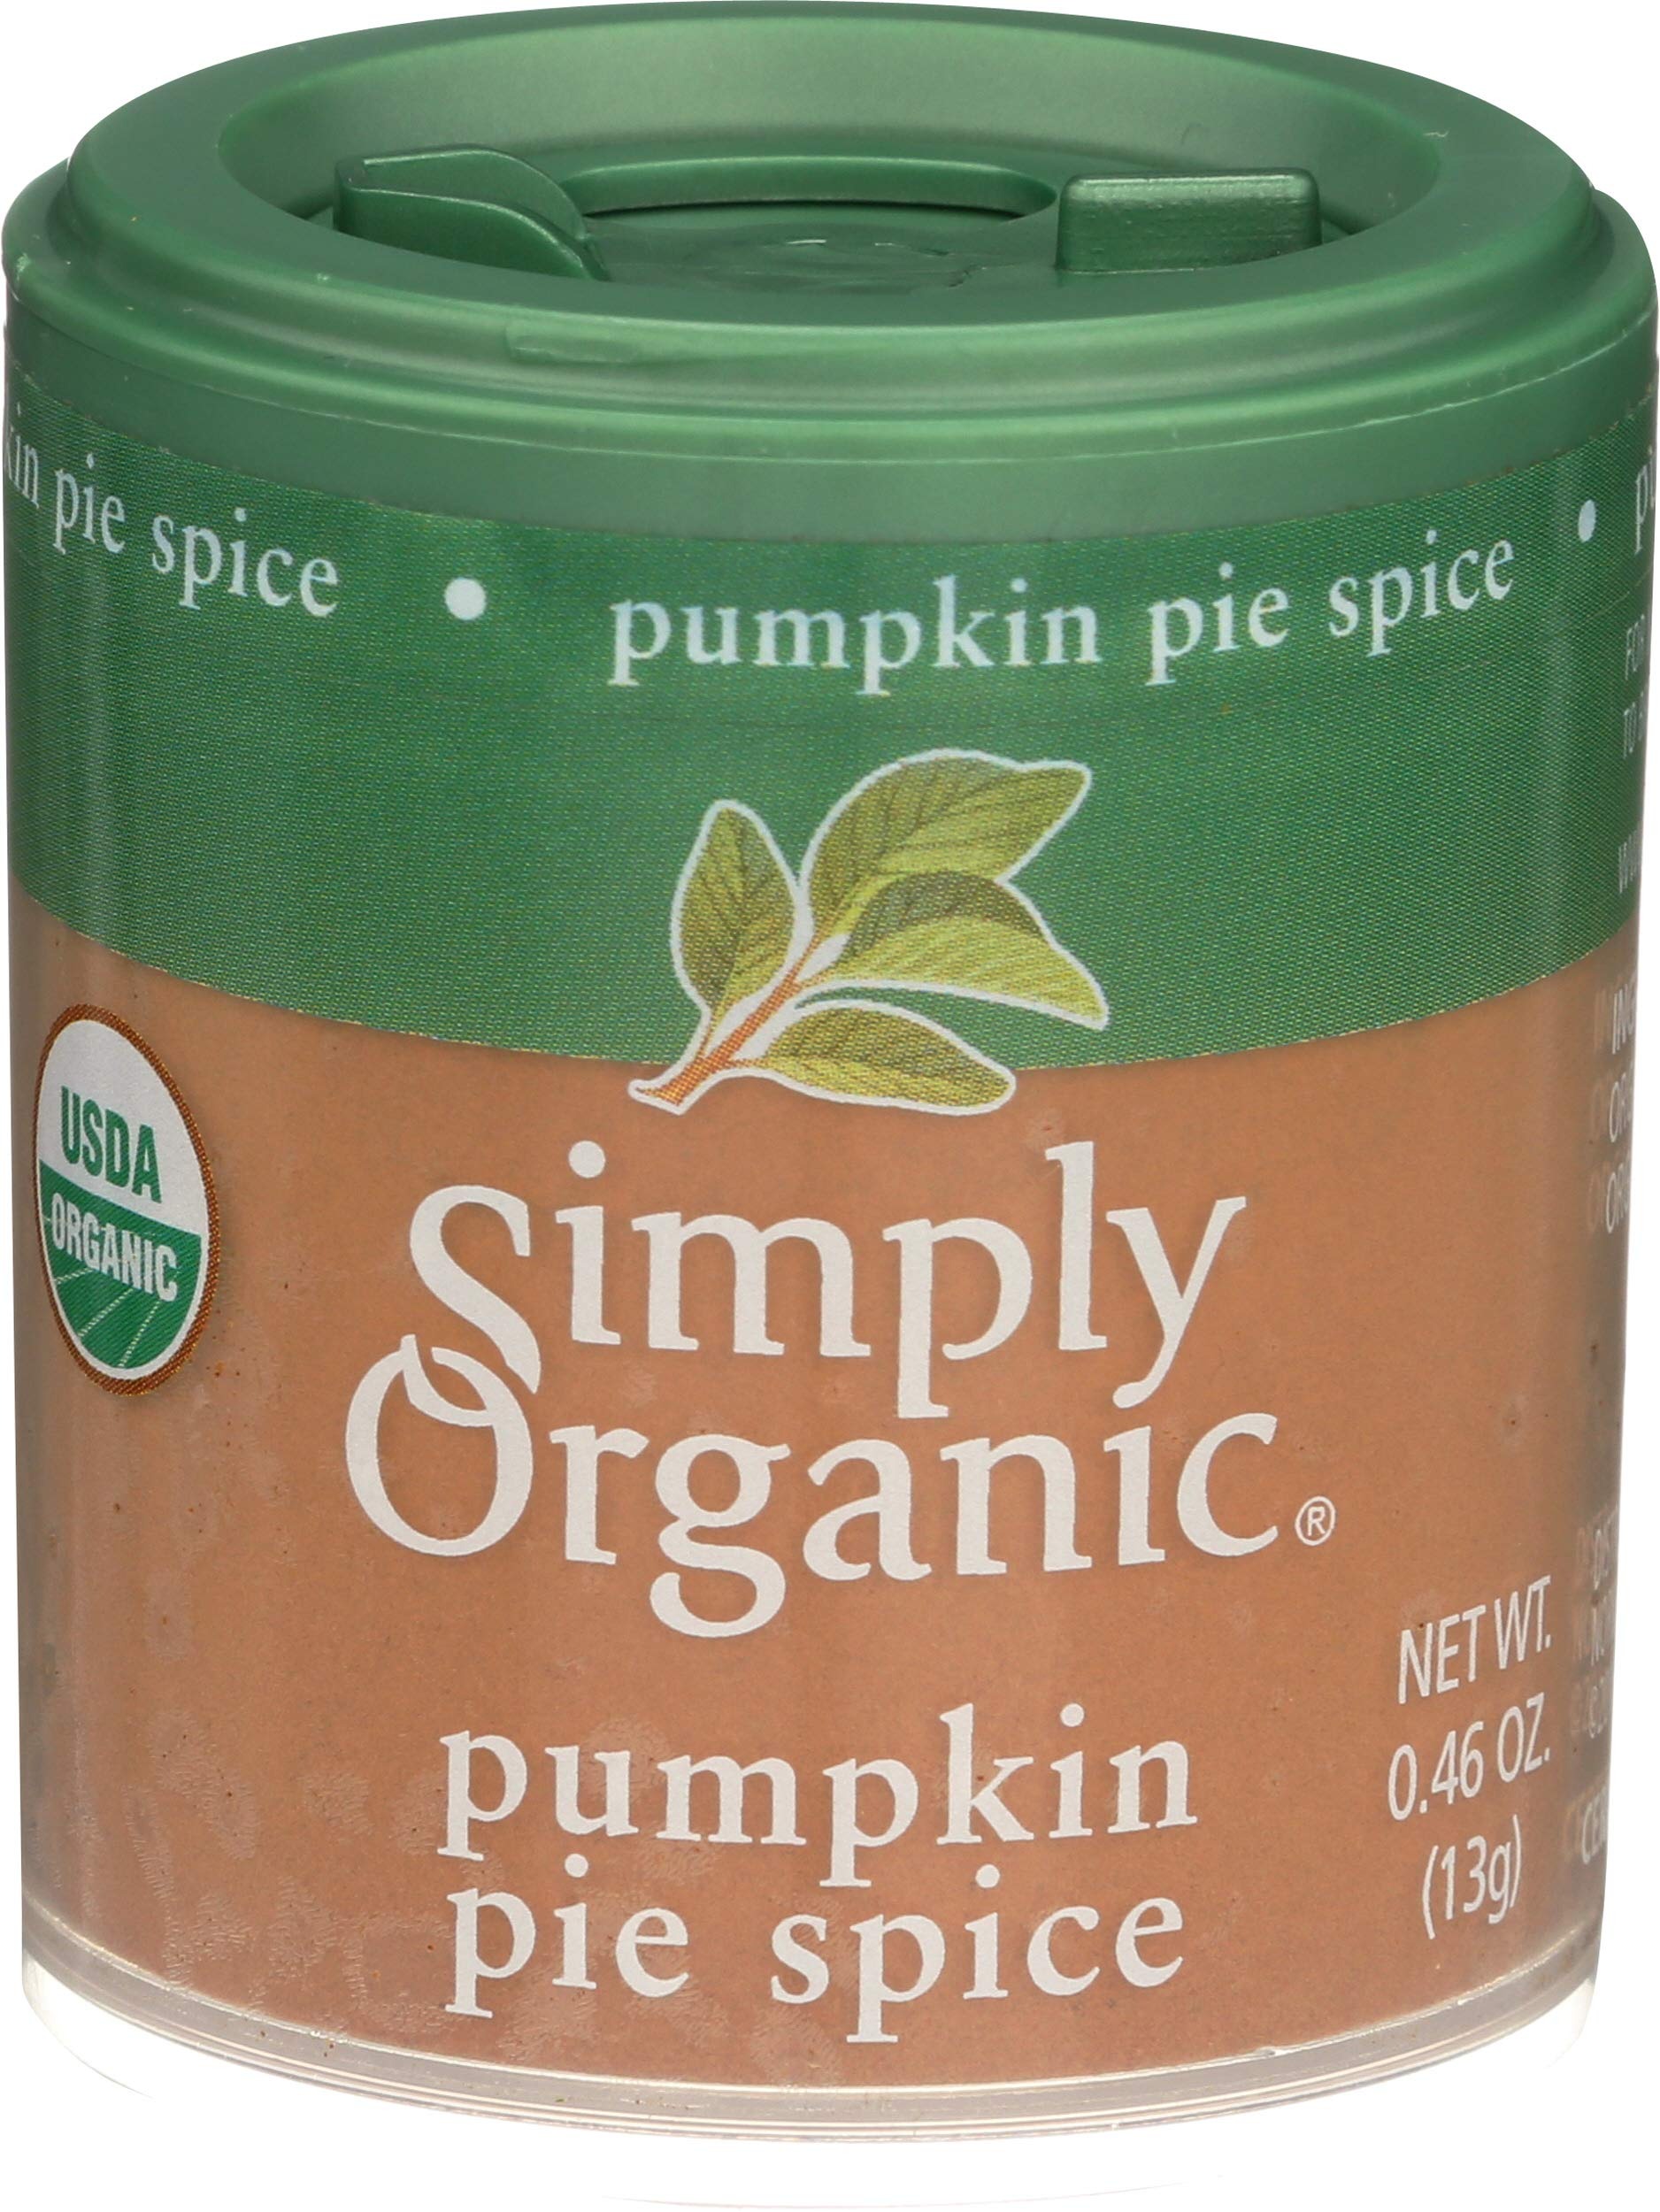
Item Name: Simply Organic Mini Pumpkin Pie Spc Org
Value: 1.0
Unit: Count

Price: 2.29